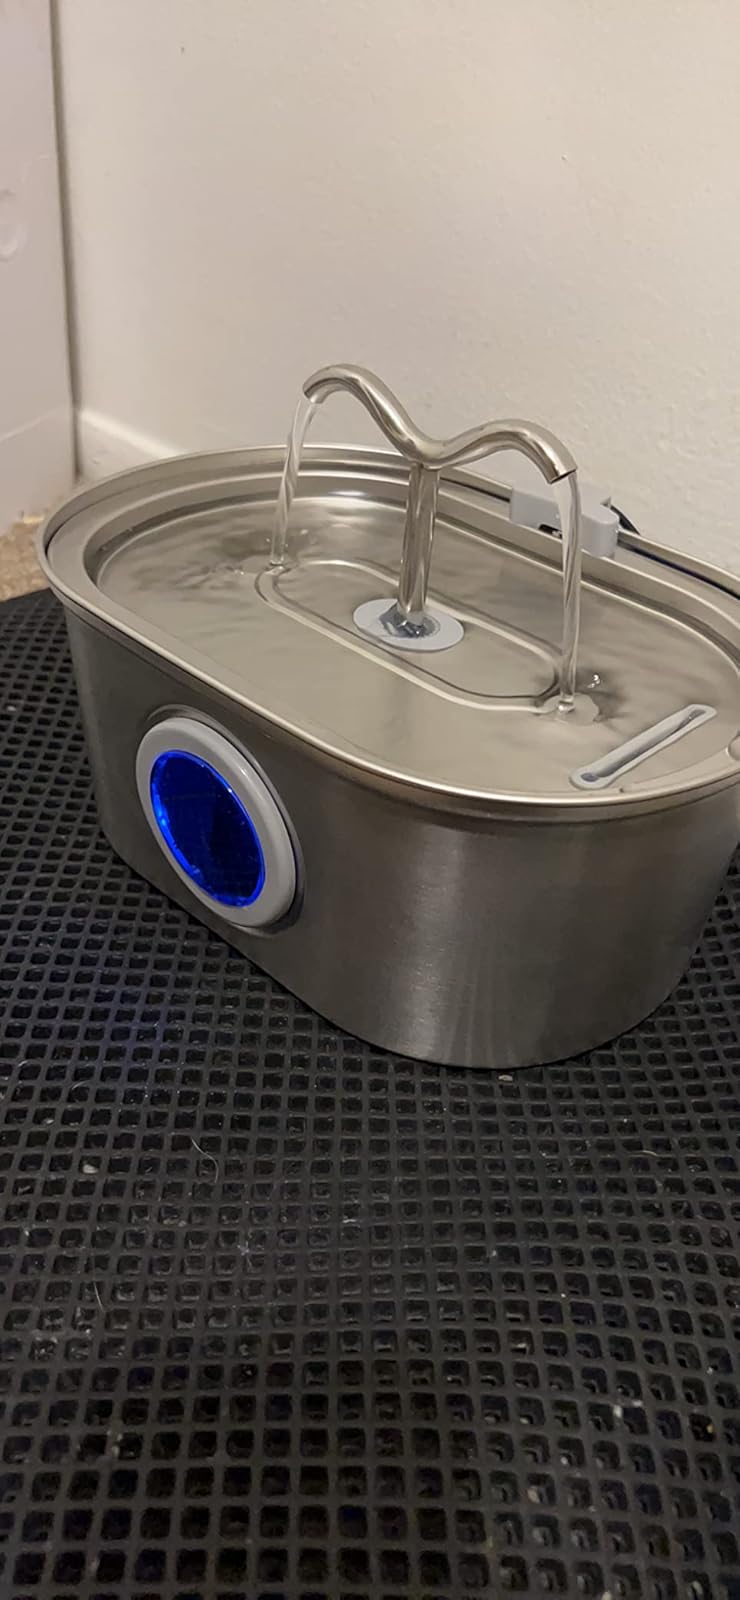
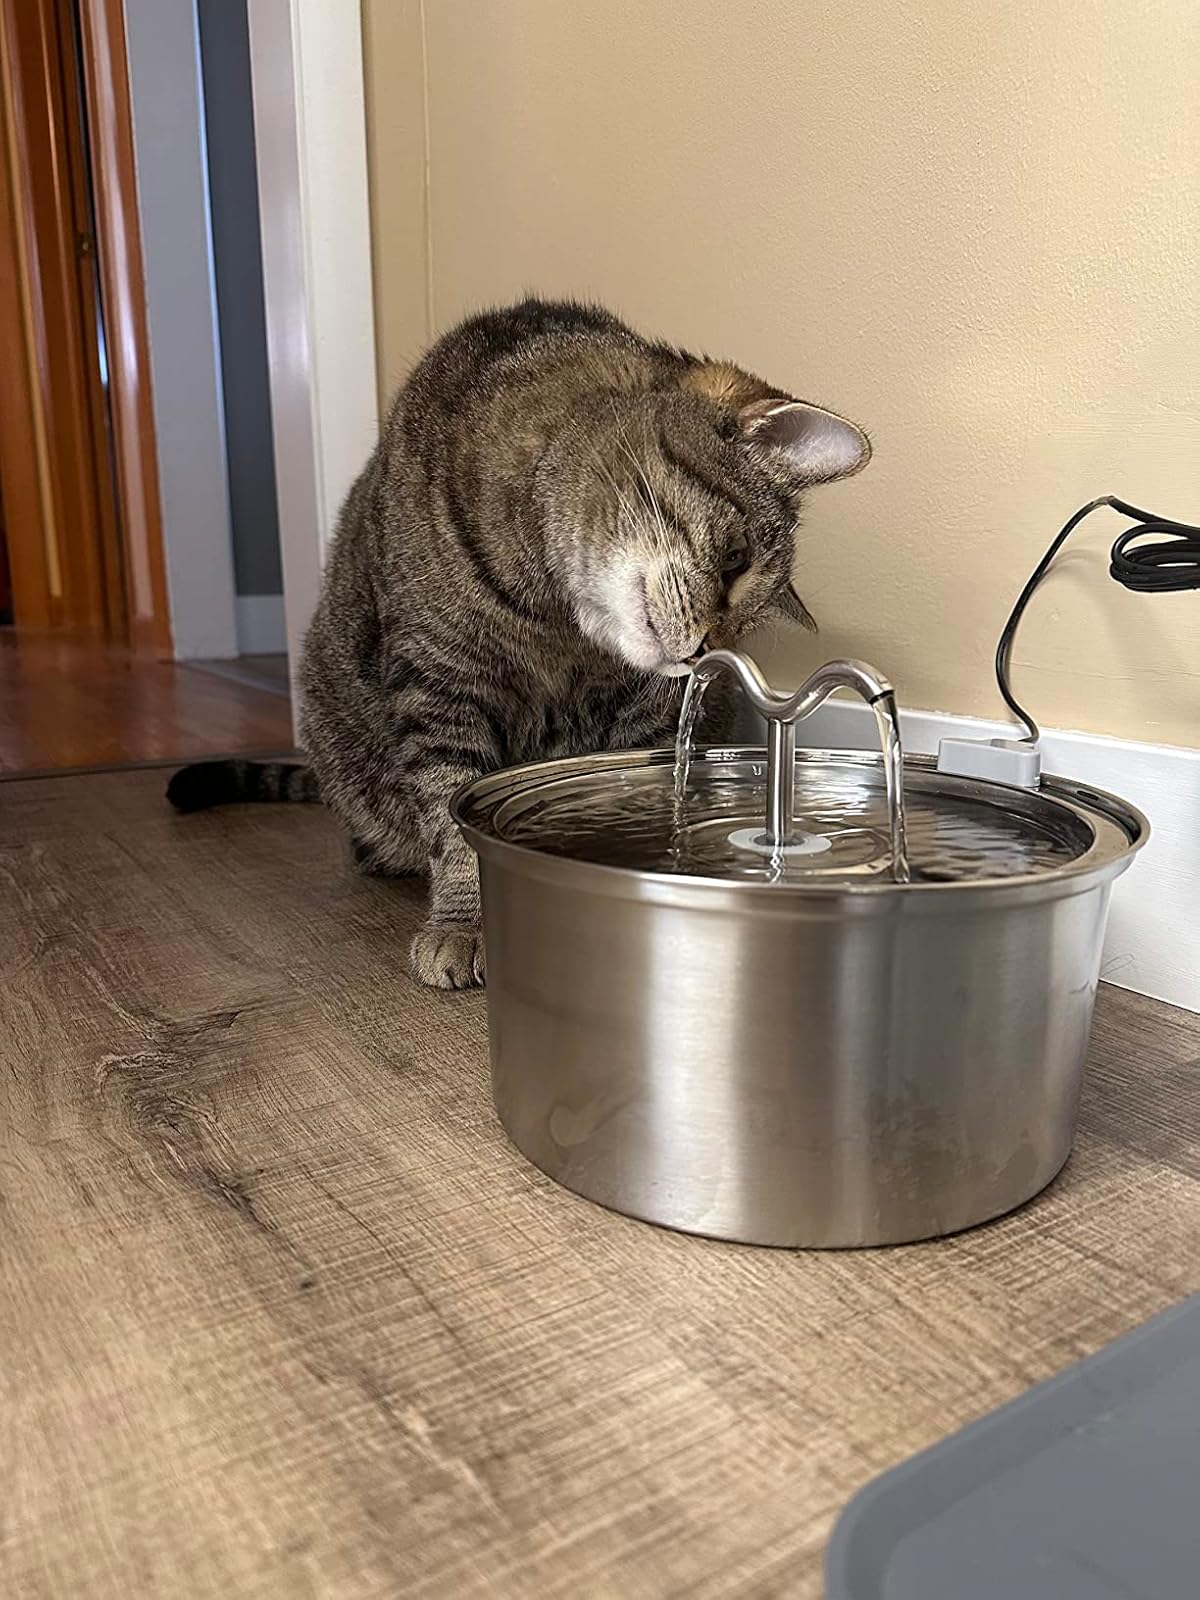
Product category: items_bowl
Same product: no